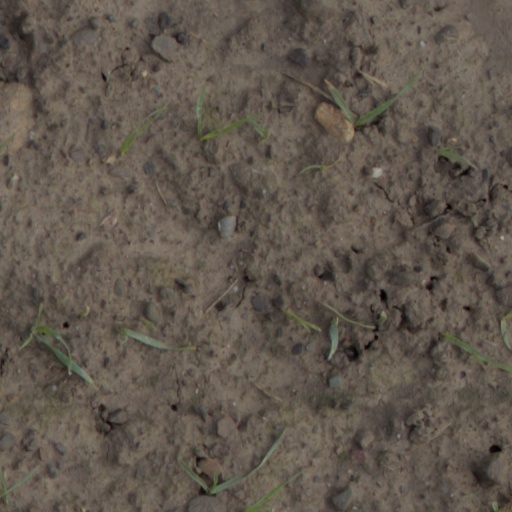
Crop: wheat